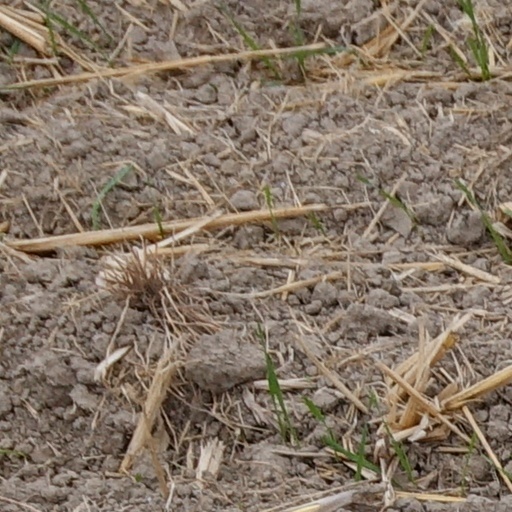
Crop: wheat